Central Bohemian Region

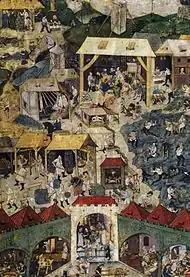
Silver mining in Kutná Hora in the 15th century

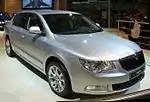
Škoda Superb produced in Mladá Boleslav

The gross domestic product (GDP) of the region was 24.1 billion € in 2018, accounting for 11.6% of Czech economic output. GDP per capita adjusted for purchasing power was 25,300 € or 82% of the EU27 average in the same year. The GDP per employee was 84% of the EU average, which makes Central Bohemia one of the wealthiest regions in the Czech Republic. Six out of ten employees in the region work in the tertiary sector and the share of this sector on the total employment has been increasing over time. On the other hand, the share of primary and secondary sector has been decreasing. The unemployment rate in the region is in the long-term lower than the national average. As of December 31, 2012 the registered unemployment rate was 7.07%. However, there were considerable differences in the unemployment rate within the region. The lowest unemployment rate was in Prague-East District (3.35%) while the highest in Příbram District (10.10%). The average wage in the region in 2012 was CZK 24,749 (approximately EUR 965).